The Scream

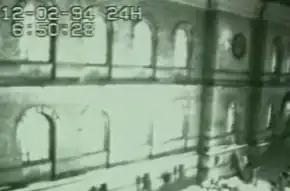
Two men breaking into the National Museum of Art, Architecture and Design, Oslo, to steal the gallery's version (1893 tempera on cardboard) of "The Scream", February 1994

Munch created four versions, two in paint and two in pastels. The first version was painted in 1893, between Berlin in Germany and Åsgårdstrand in Norway. It was exhibited the same year, alongside other artworks in a series which Munch called "The Frieze of Life". It is in the collection of the National Museum of Norway in Oslo. This is the version that has the barely visible pencil inscription ("could only have been painted by a madman"). A pastel version from that year, which may have been a preliminary study, is in the collection of the Munch Museum, also in Oslo. The second pastel version, from 1895, was sold for $119,922,600 at Sotheby's Impressionist and Modern Art auction on 2 May 2012 to financier Leon Black. The second painted version dates from 1910, during a period when Munch revisited some of his prior compositions. It is also in the collection of the Munch Museum. These versions have seldom traveled, though the 1895 pastel was exhibited at the Museum of Modern Art in New York from October 2012 to April 2013, and the 1893 pastel was exhibited at the Van Gogh Museum in Amsterdam in 2015.